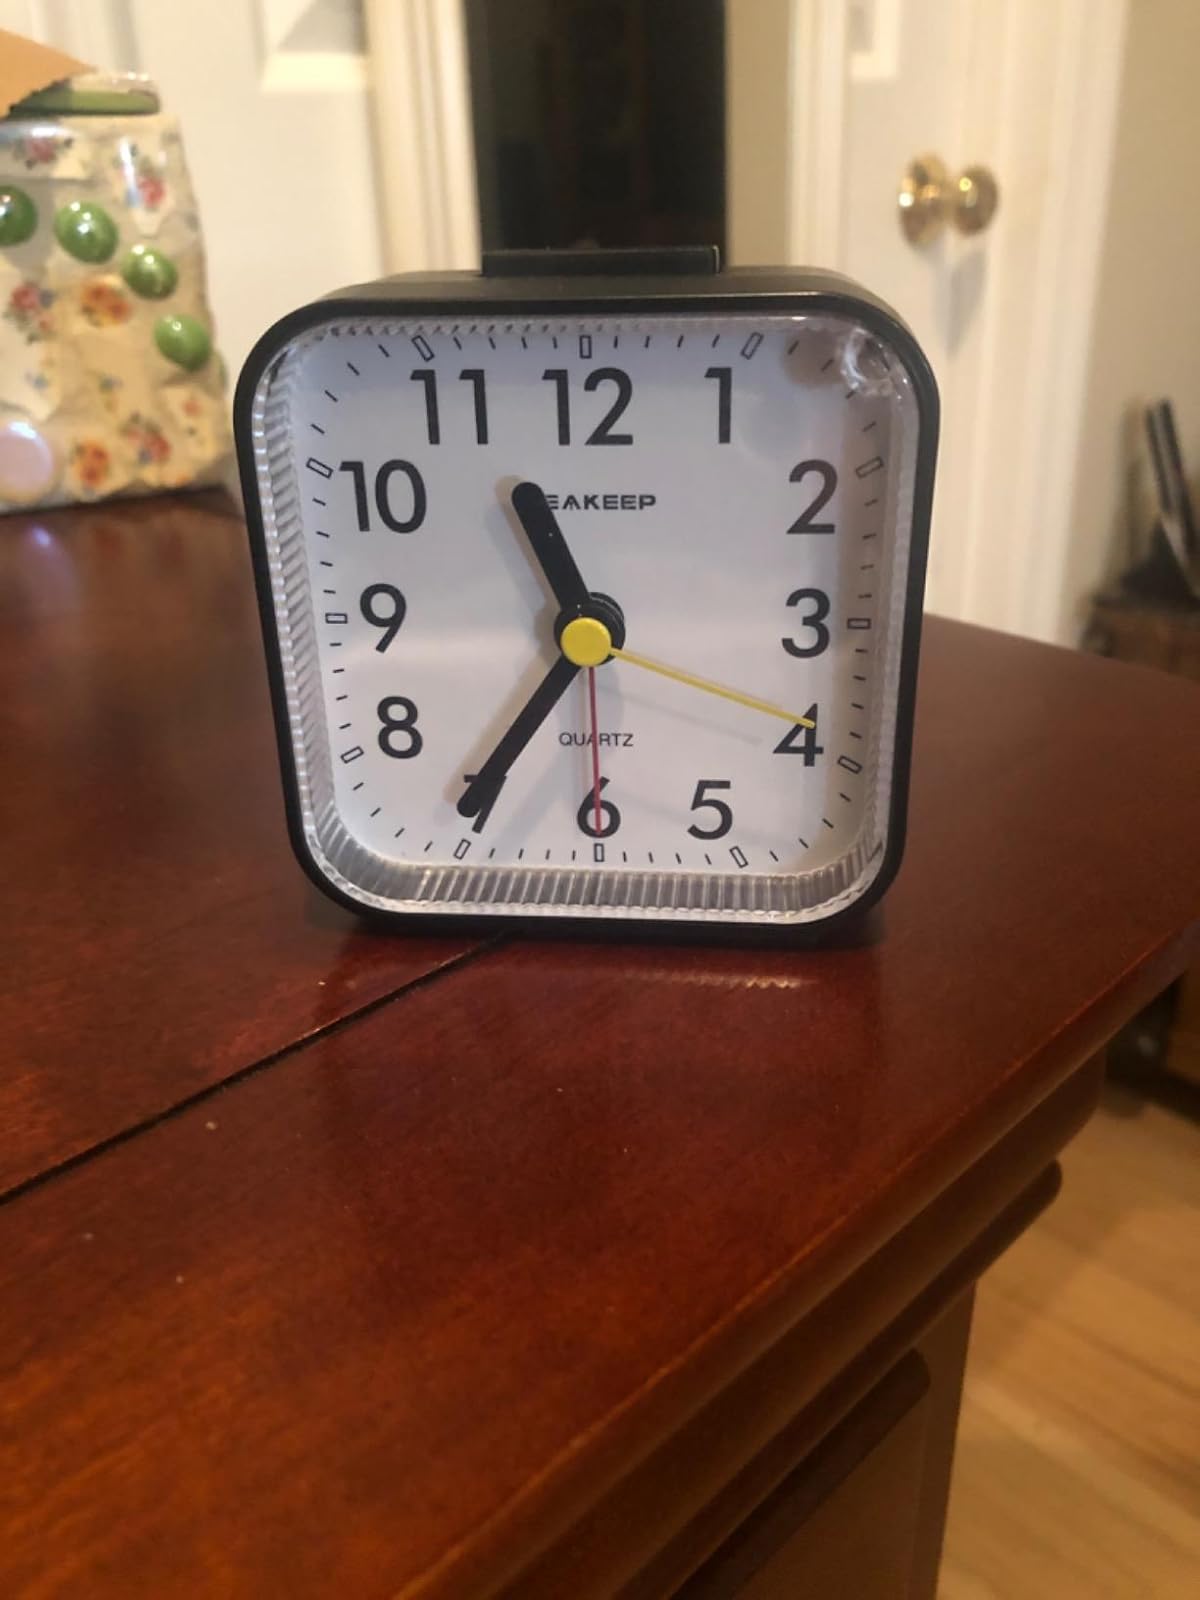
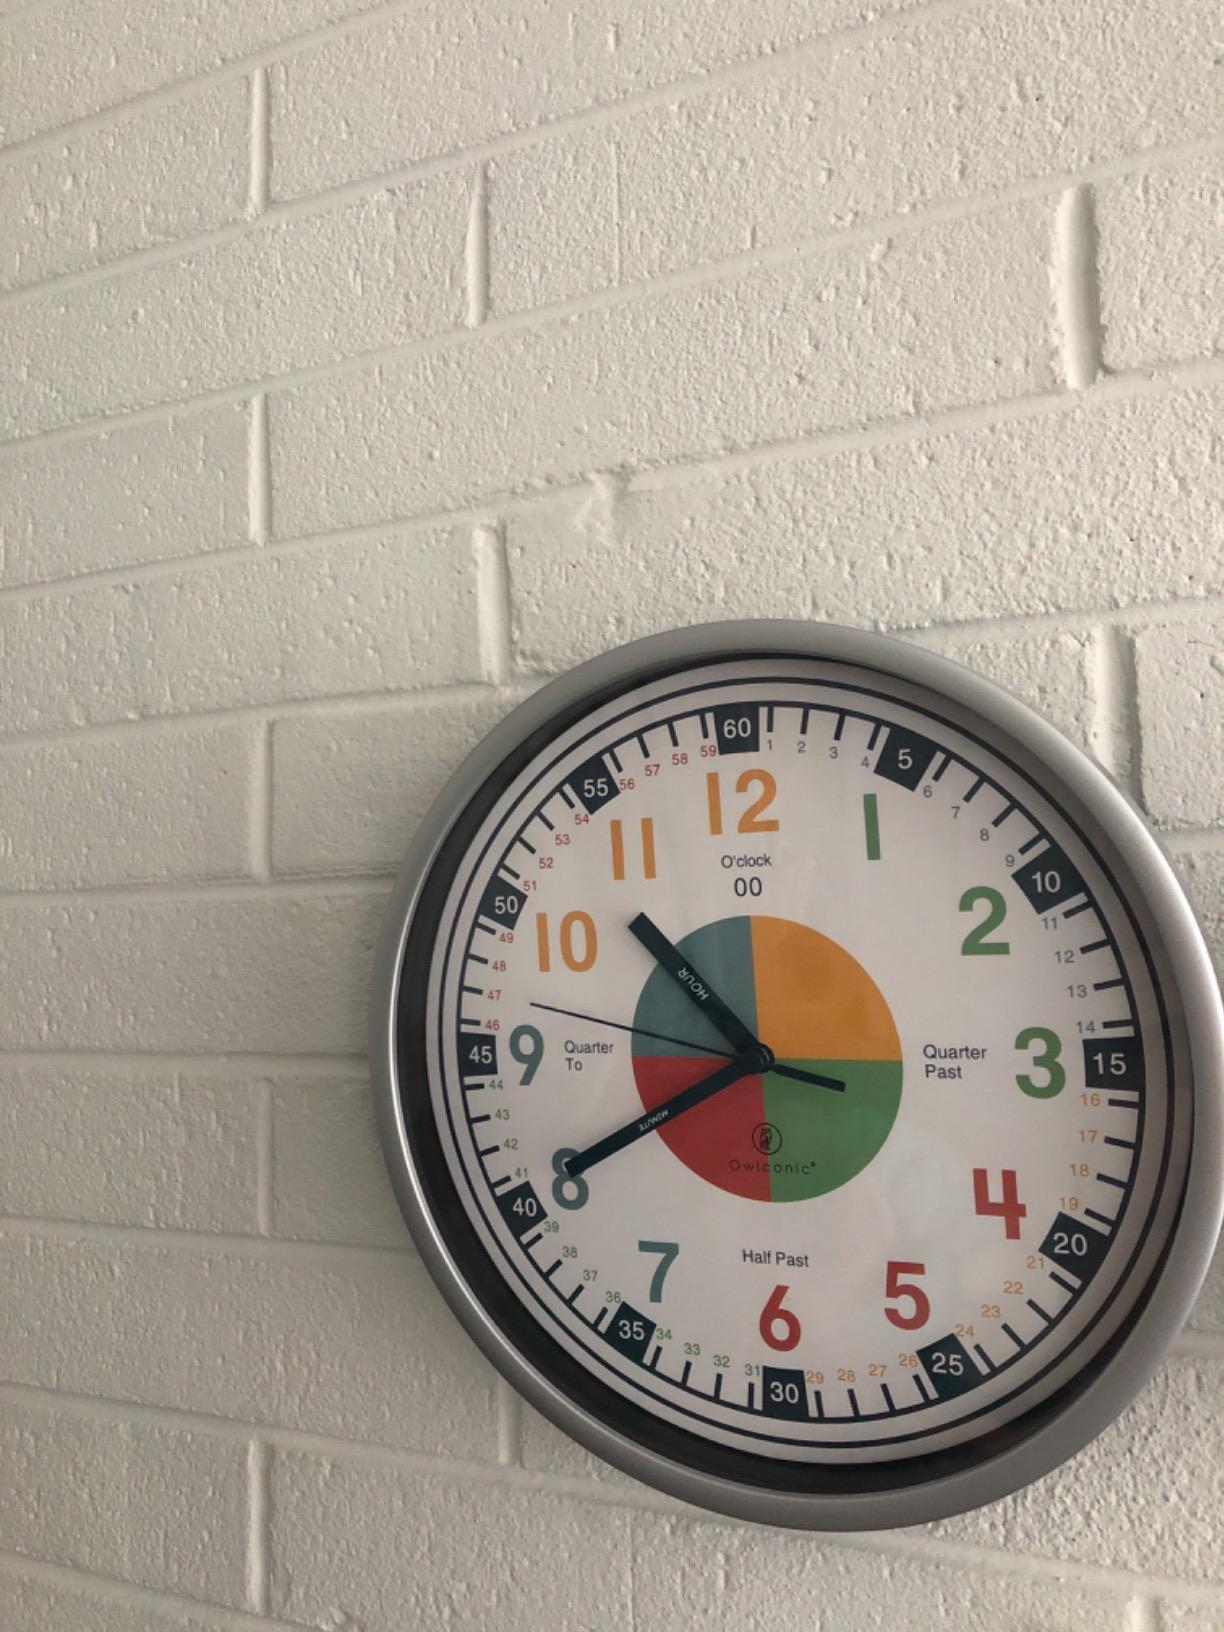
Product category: clock
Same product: no